Harlow Hill Cemetery

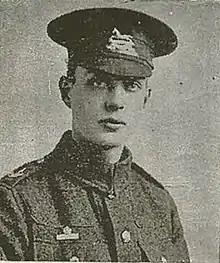
Selwyn Lupton, d.1916

Captain T.W. Youngs of the Border Regiment survived active service and died in 1917. Recorded in plot H.69 is Davis Welby (1875–1918) "(pictured)", Second Lieutenant of the Royal Garrison Artillery, and previously no. 4539 in the Artists Rifles. He died in Ireland. Private James Alexander Fairley (1896–1916) belonged to the Saskatchewan Regiment of the 1st Battalion, Canadian Mounted Rifles, CEF. Private Selwyn Lupton (1896–1916) 1380 1st/5th West Yorkshire Regiment "(pictured)" died on 20 January at Wharncliffe War Hospital, Sheffield, from wounds sustained at Ypres on 20 December 1915, having served in France since April 1915. He had the British War and 1915 Star medals. Private Francis Cecil Yates 2093 of 1st/5th West Yorkshire Regiment (now Prince of Wales's Own), from Hookstone Road, Harrogate, was killed in action at Ypres on 28 September 1915 aged 23. Private Clifford Wheeler 235865 of 9th Battalion West Yorkshire Regiment, formerly 330615 Yorkshire Hussars Yeomanry, from West Lea Avenue, Harrogate, died on 9 October 1917 aged 23.